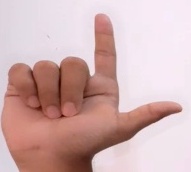
ASL sign: L